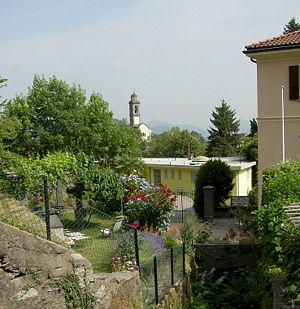
Astano est une commune suisse du canton du Tessin.